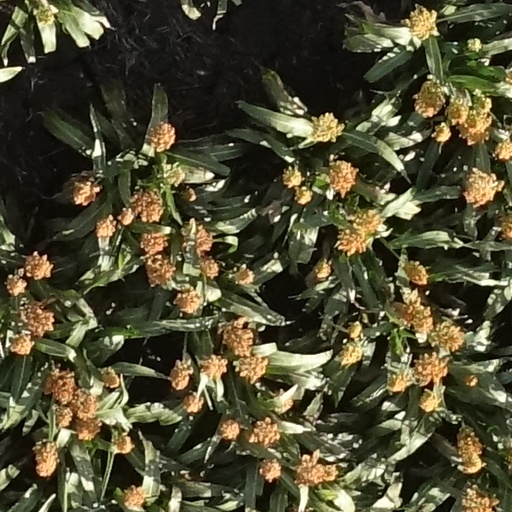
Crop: sorghum